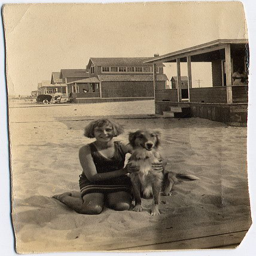
a day at the beach with her dog .